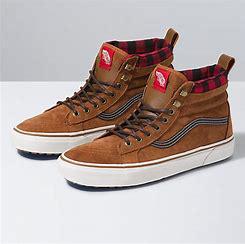
Brand: Vans
Model: SK8 Hi MTE